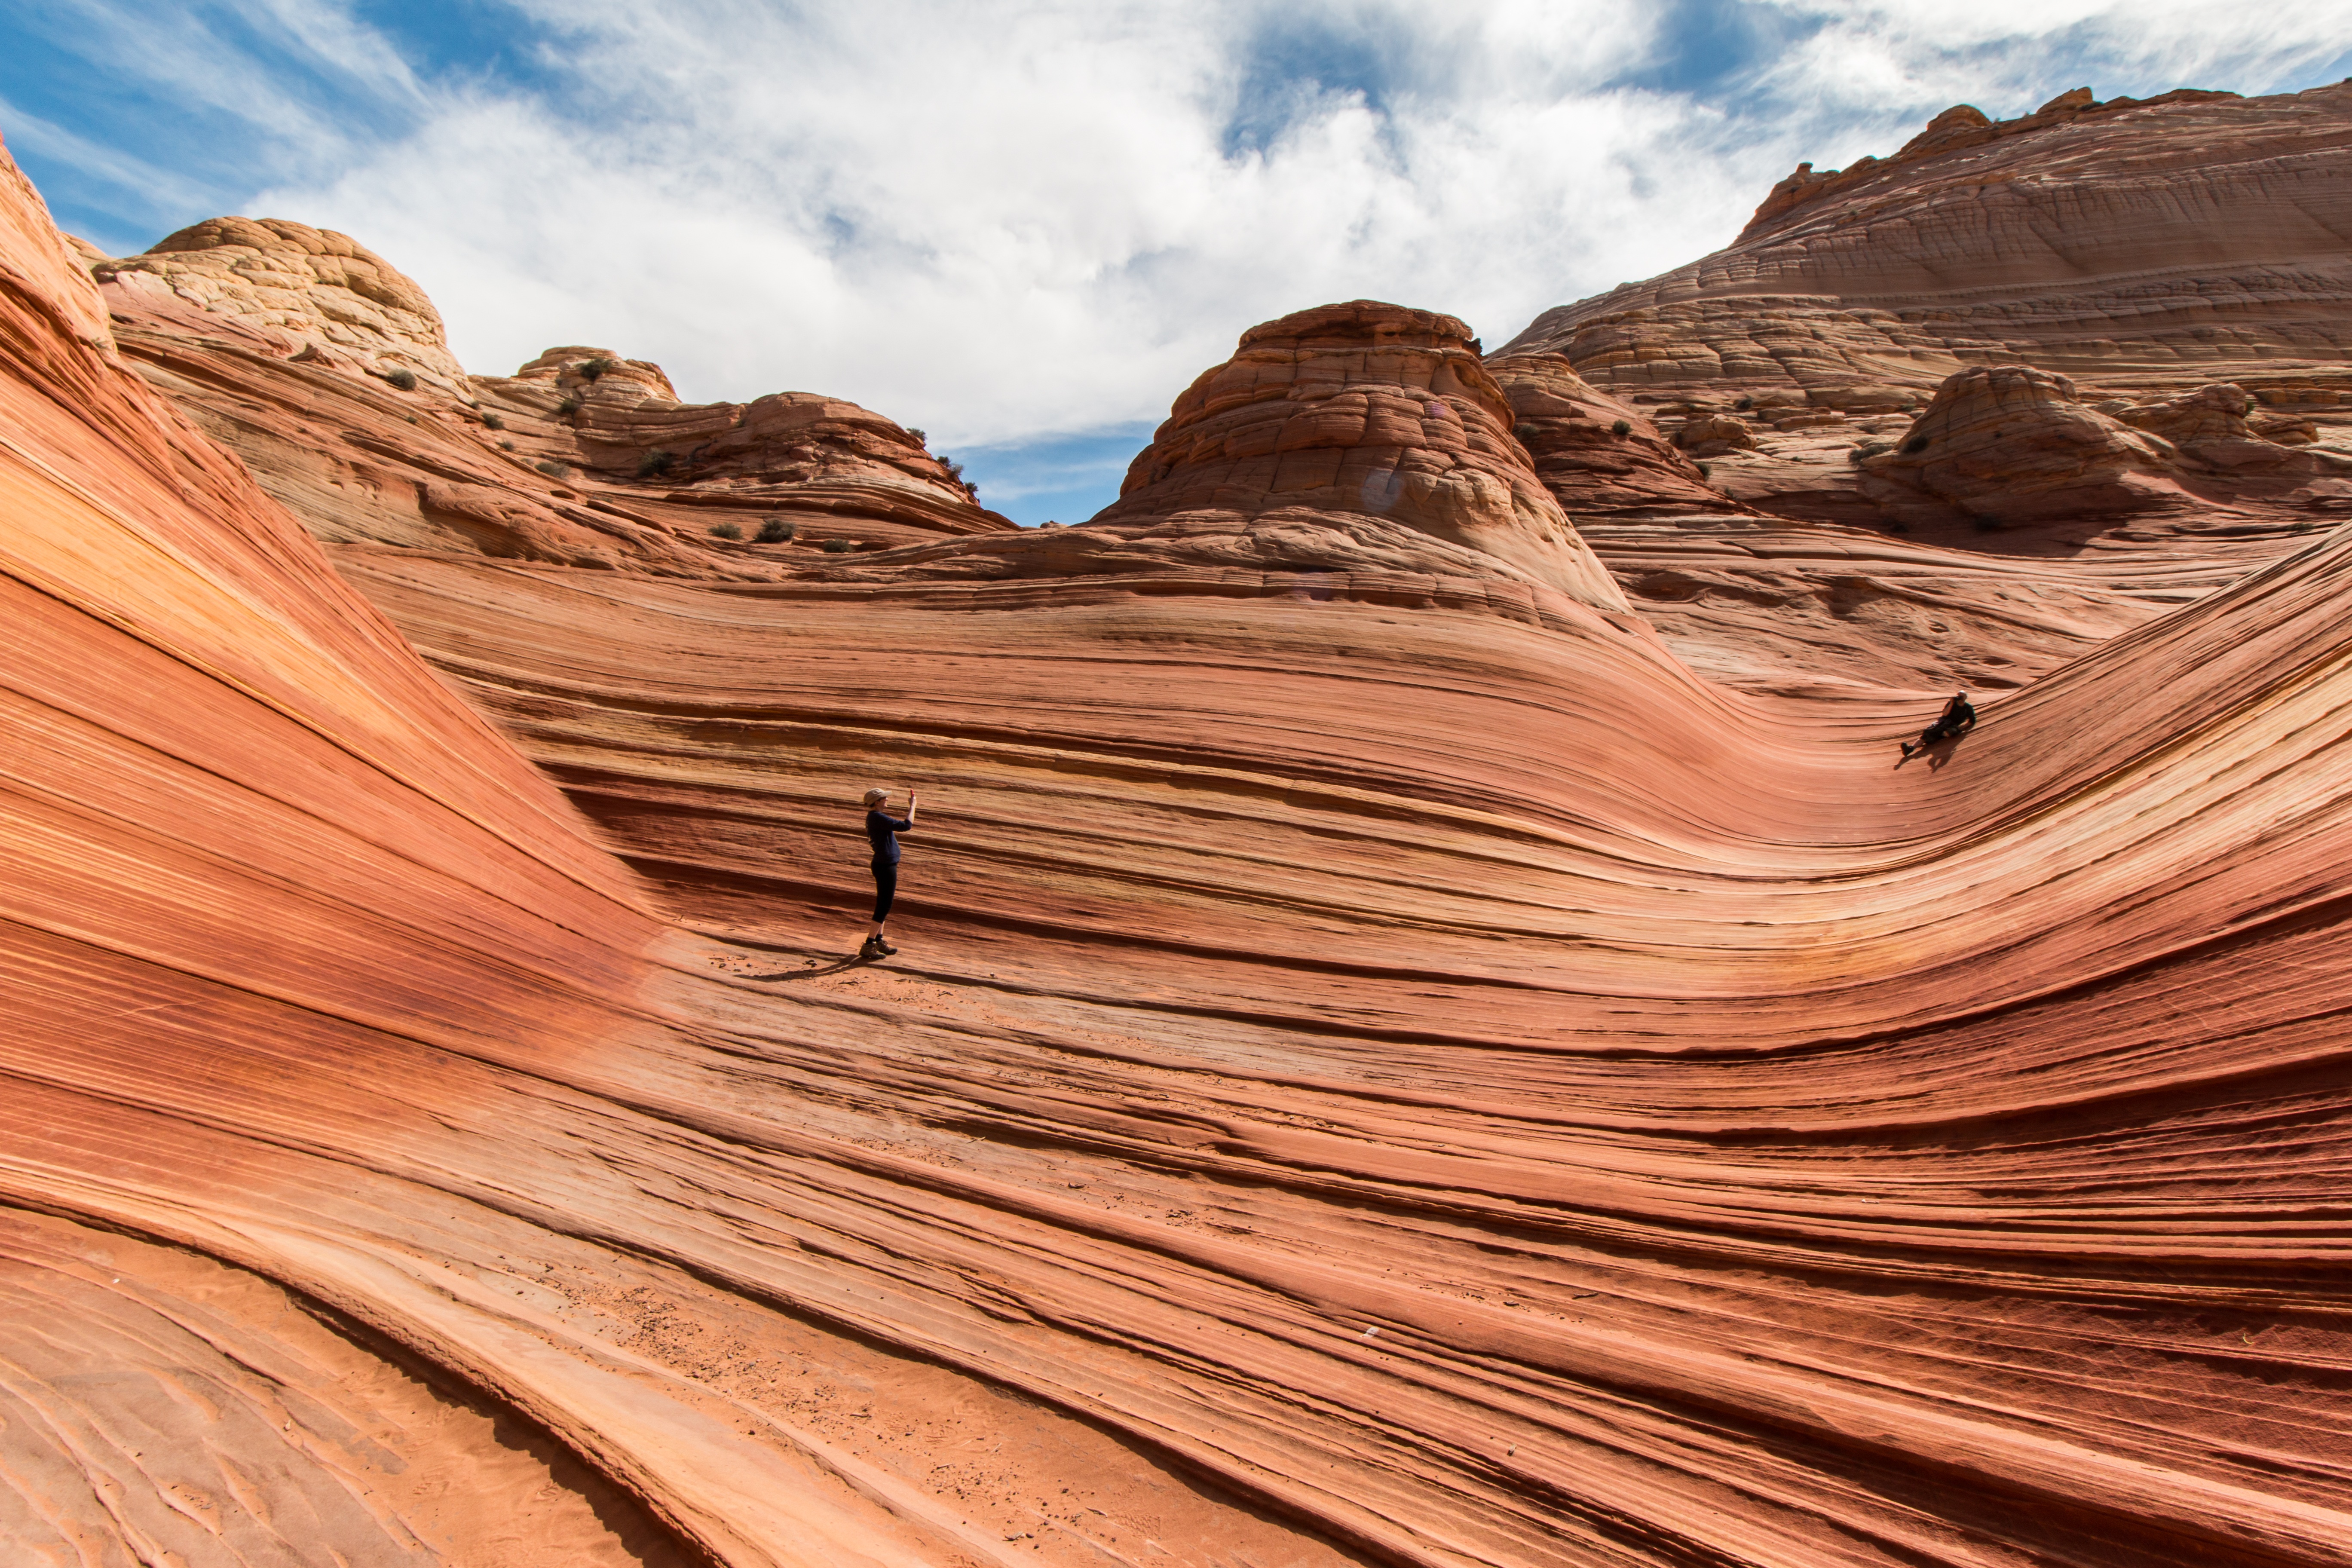
landscape, nature, rock, cloud, sky, desert, sandstone, valley, formation, hiker, scenic, canyon, desert landscape, geology, badlands, plateau, southwest, wadi, landform, natural environment, geographical feature, aeolian landform